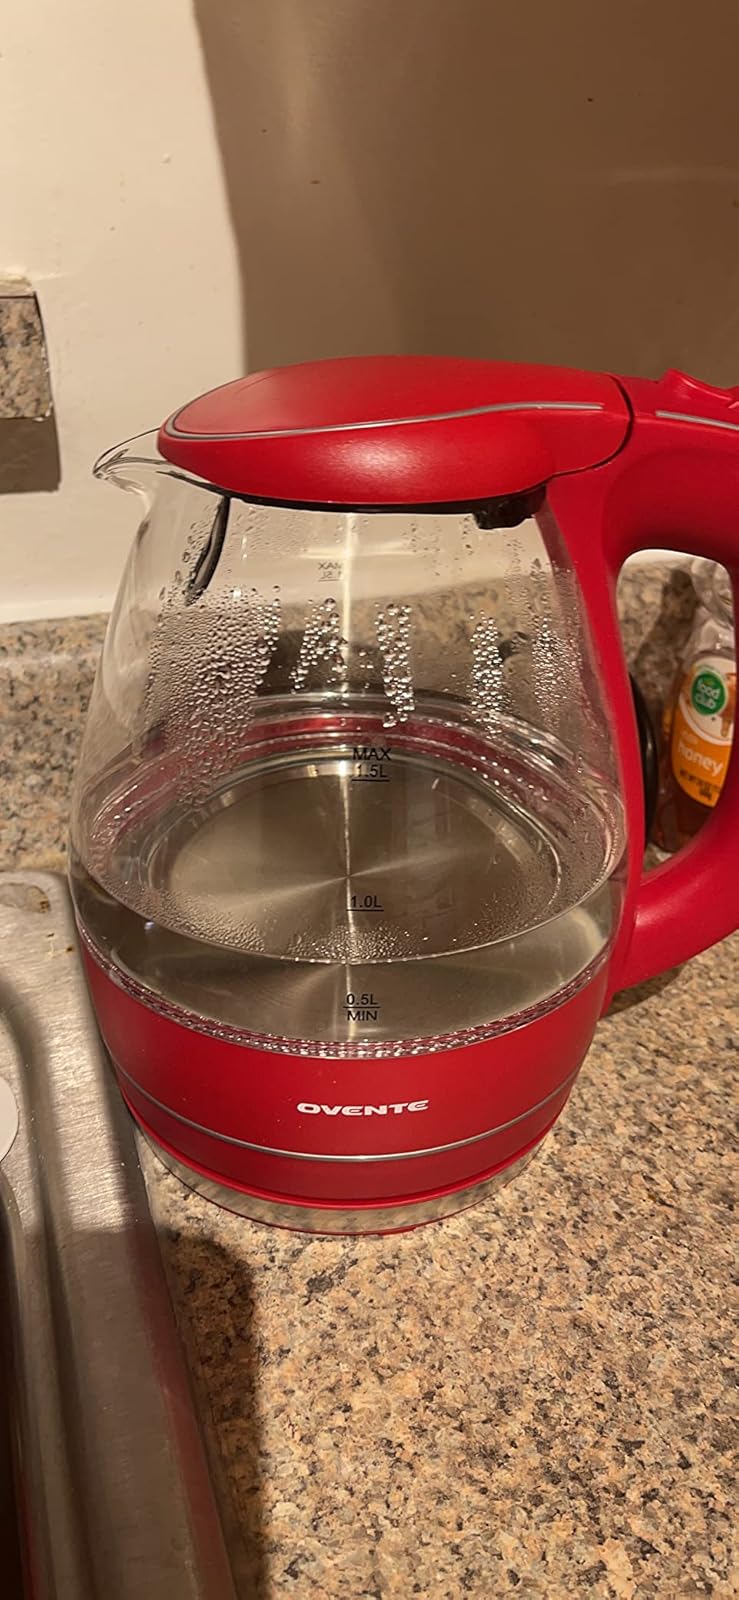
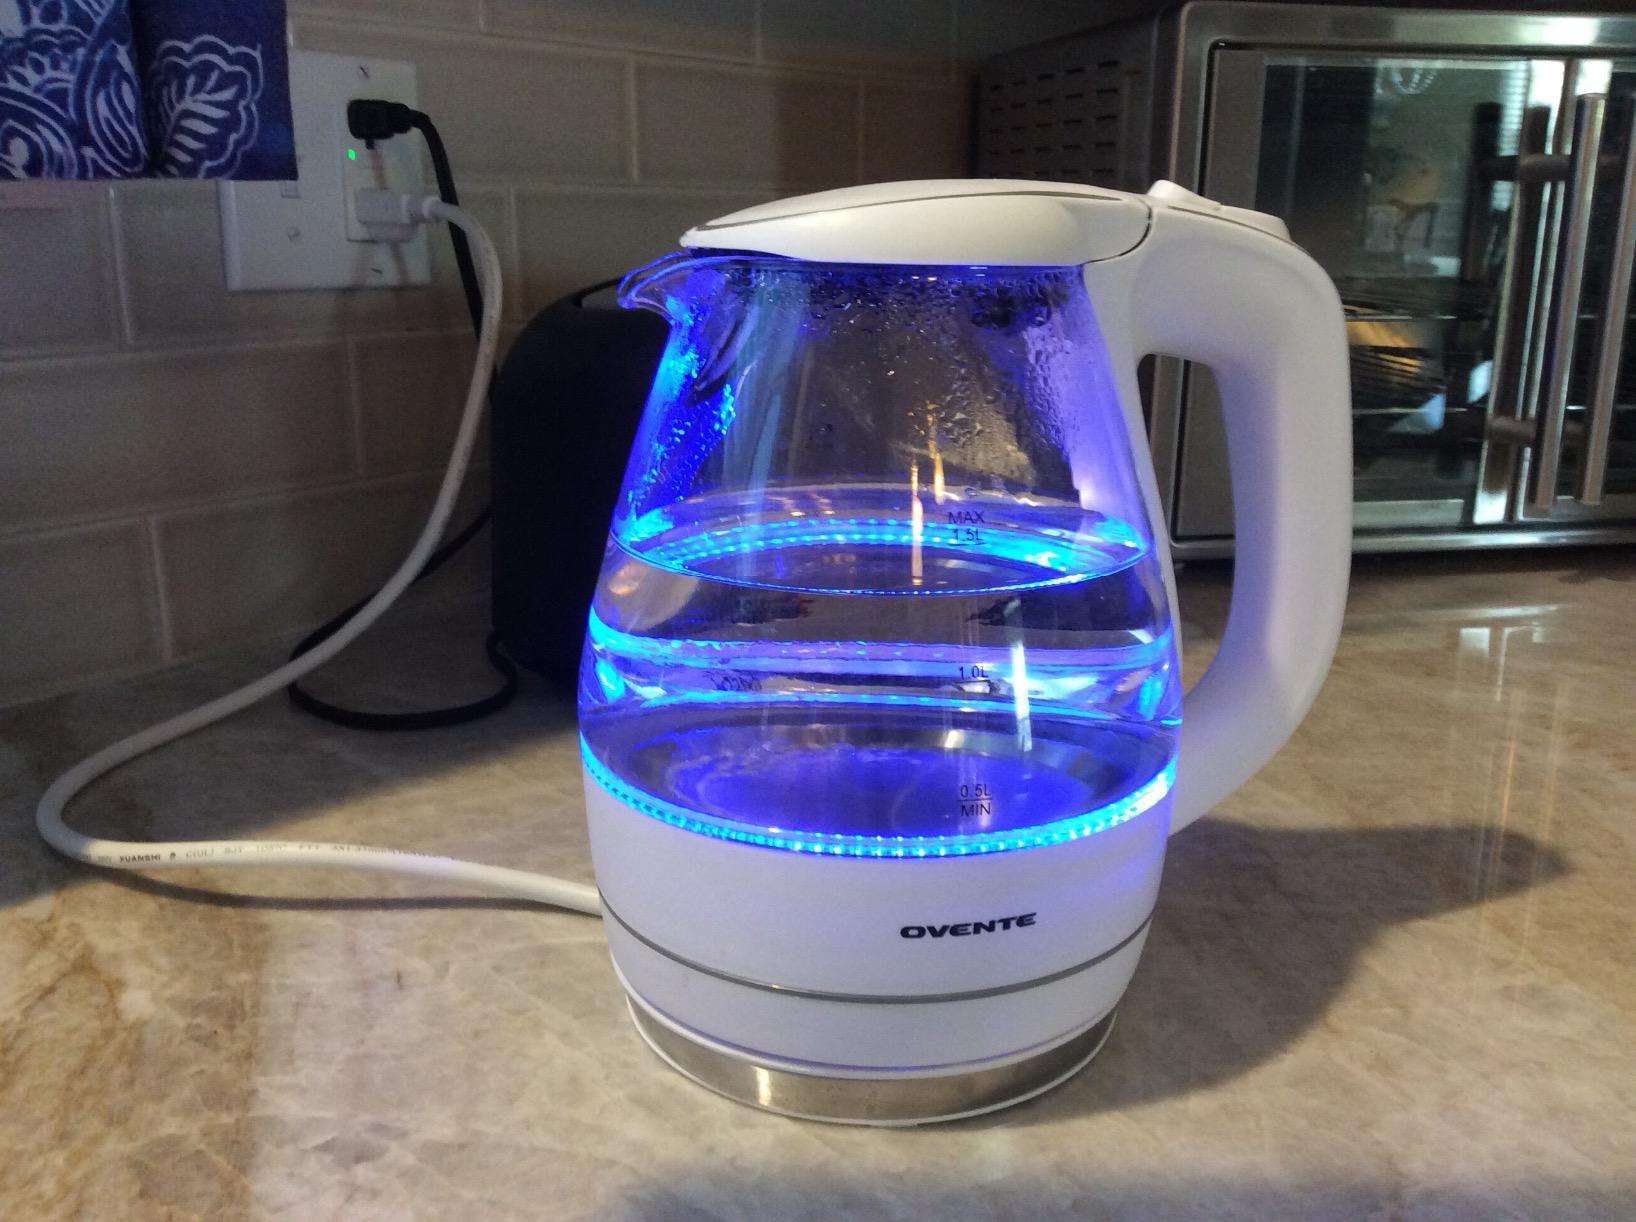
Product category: items_kettle
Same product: no